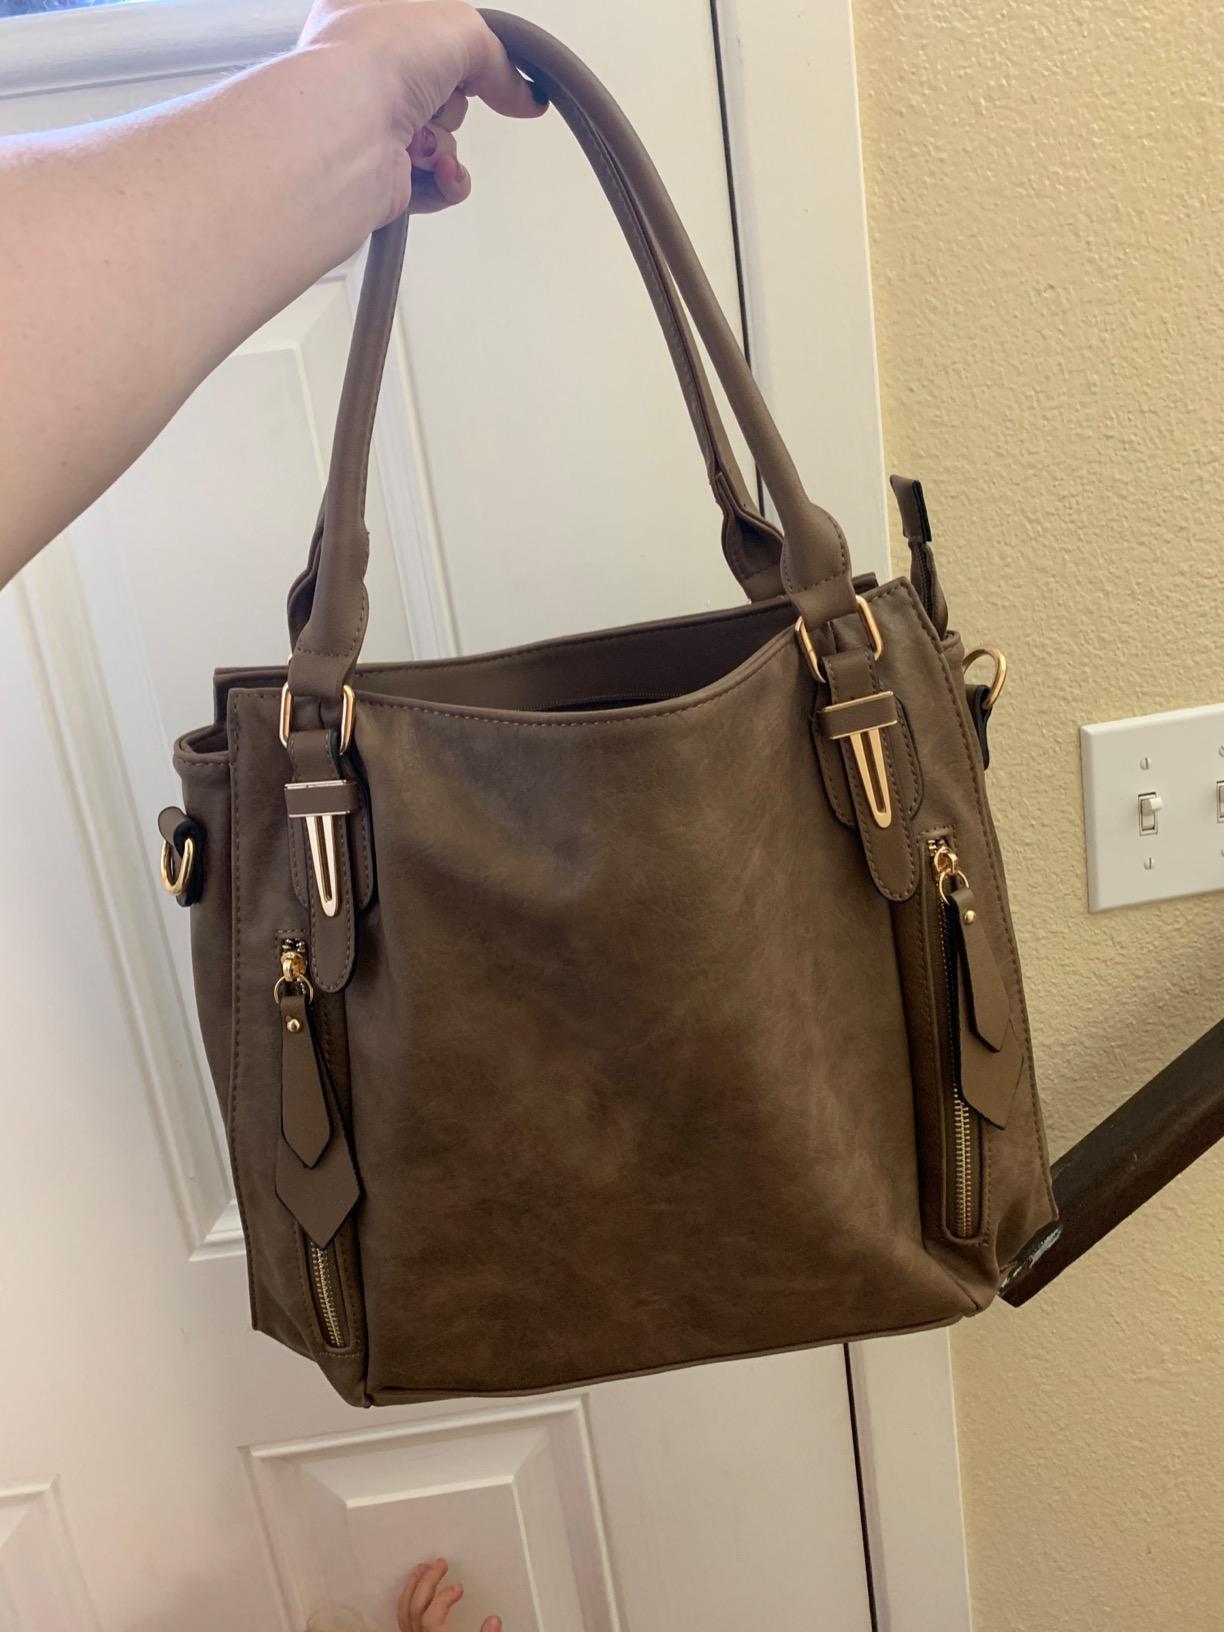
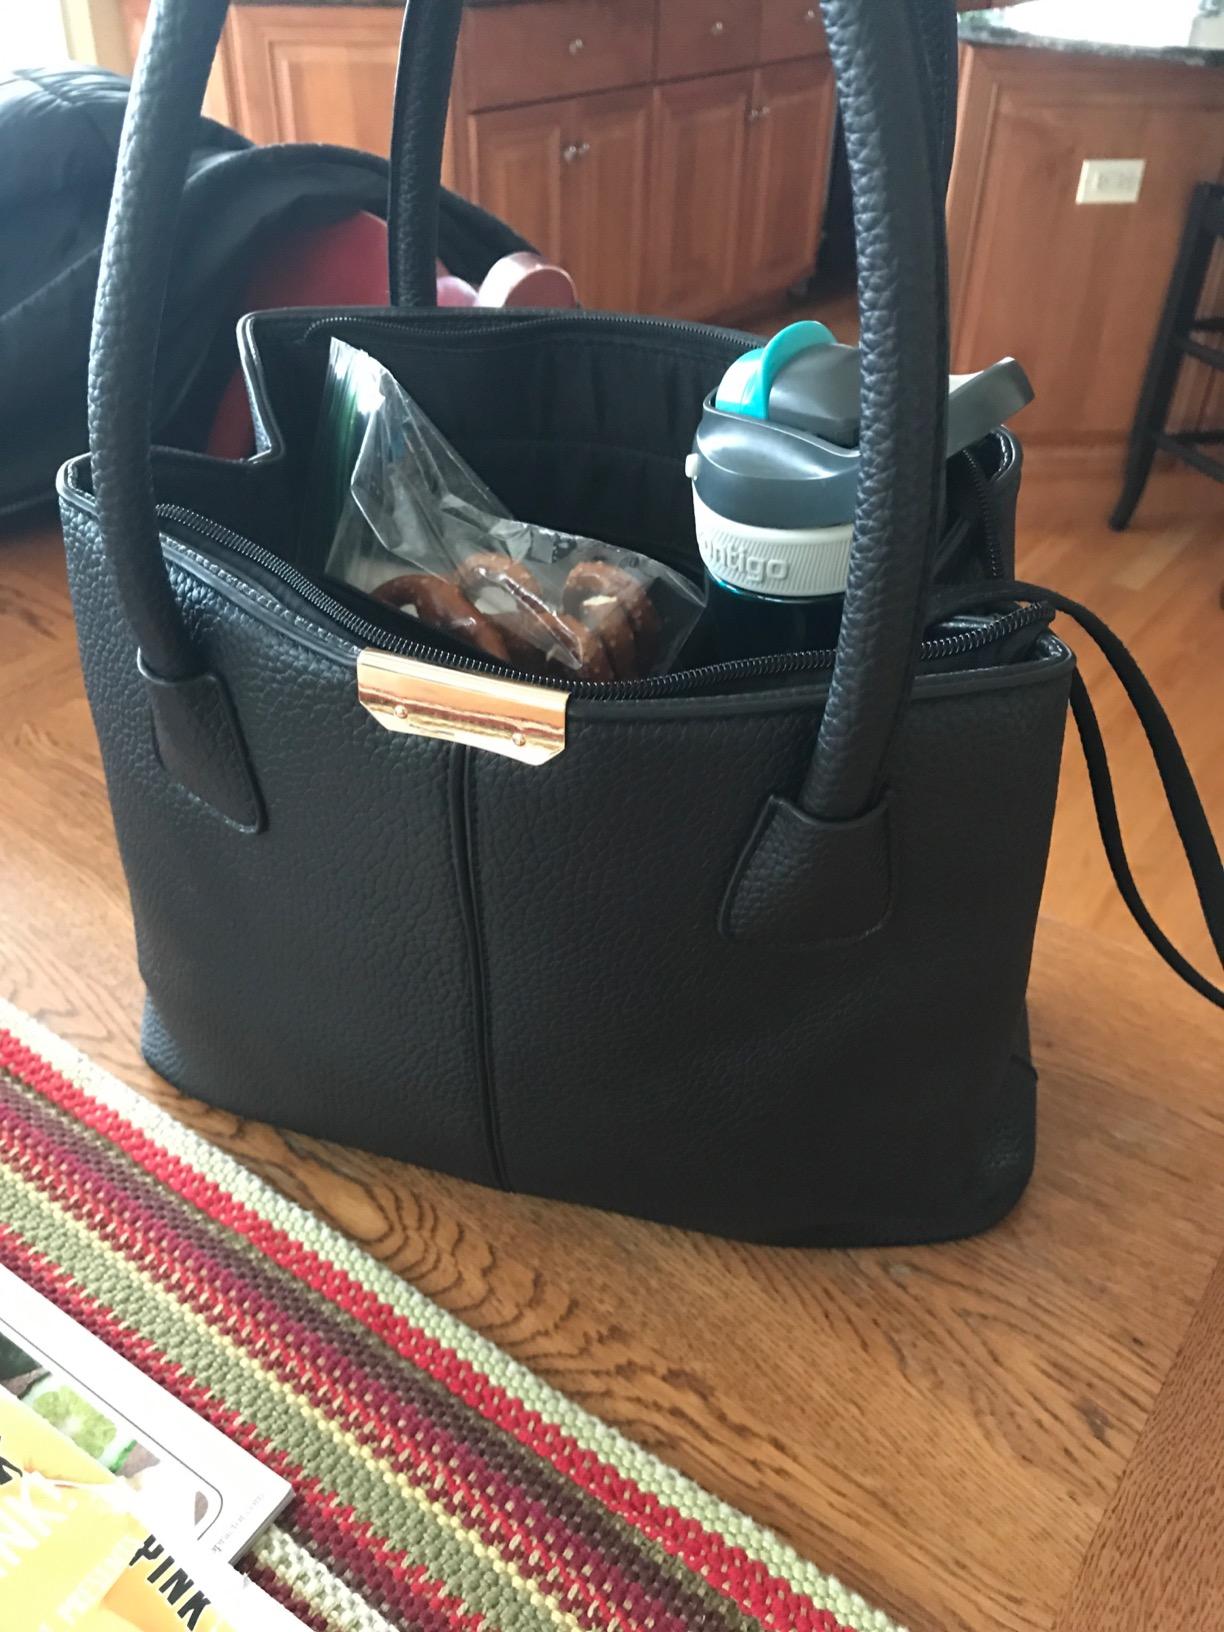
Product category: accessories_handbag
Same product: no